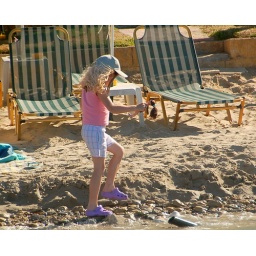
A little girl navigates the stones exposed by the summer winds.